Question: Please indicate a possible affordance area of the chair that can be used for sitting on
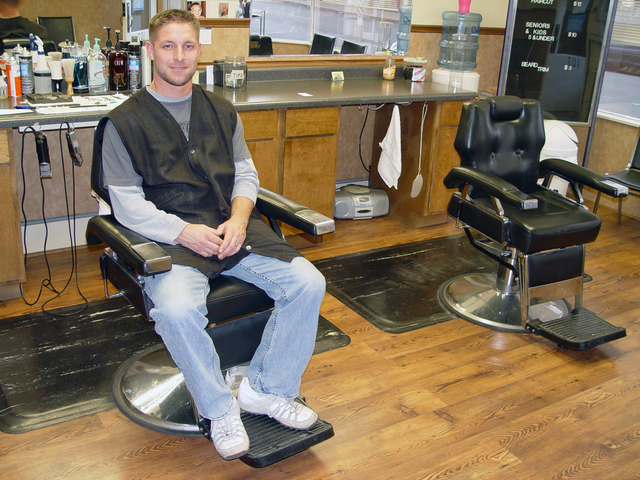
Answer: [108.5, 208, 322.5, 325]